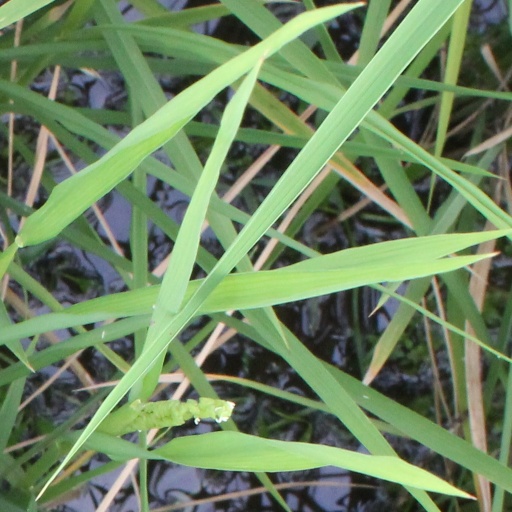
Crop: rice